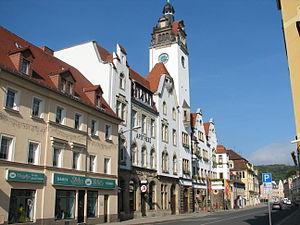
L'hôtel de ville à Freital-Potschappel